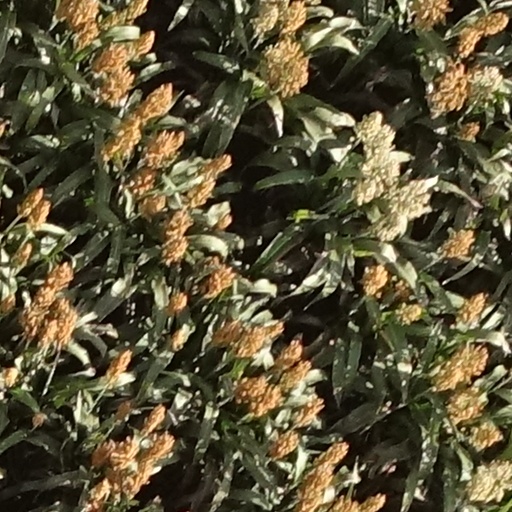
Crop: sorghum